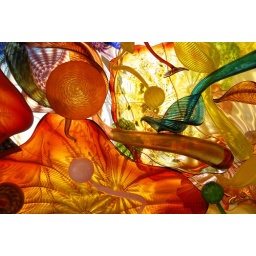
These are from the bridge over to the glass musem in Tacoma. Very cool!